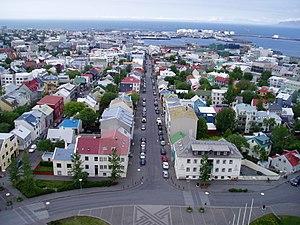
Reykjavik de la cathédrale. La route Skólavörðustígur.
Reykjavik est la capitale de l'Islande. Elle se situe à environ 250 km au sud du cercle polaire arctique, ce qui en fait la capitale la plus septentrionale d'un État souverain. Elle s'étale entre deux fjords, dans une zone comptant de nombreuses sources chaudes, le long d'une baie. Elle est ainsi considérée comme la ville la « plus verte du monde » : on y compte environ 410 m² d'espaces verts par habitant.